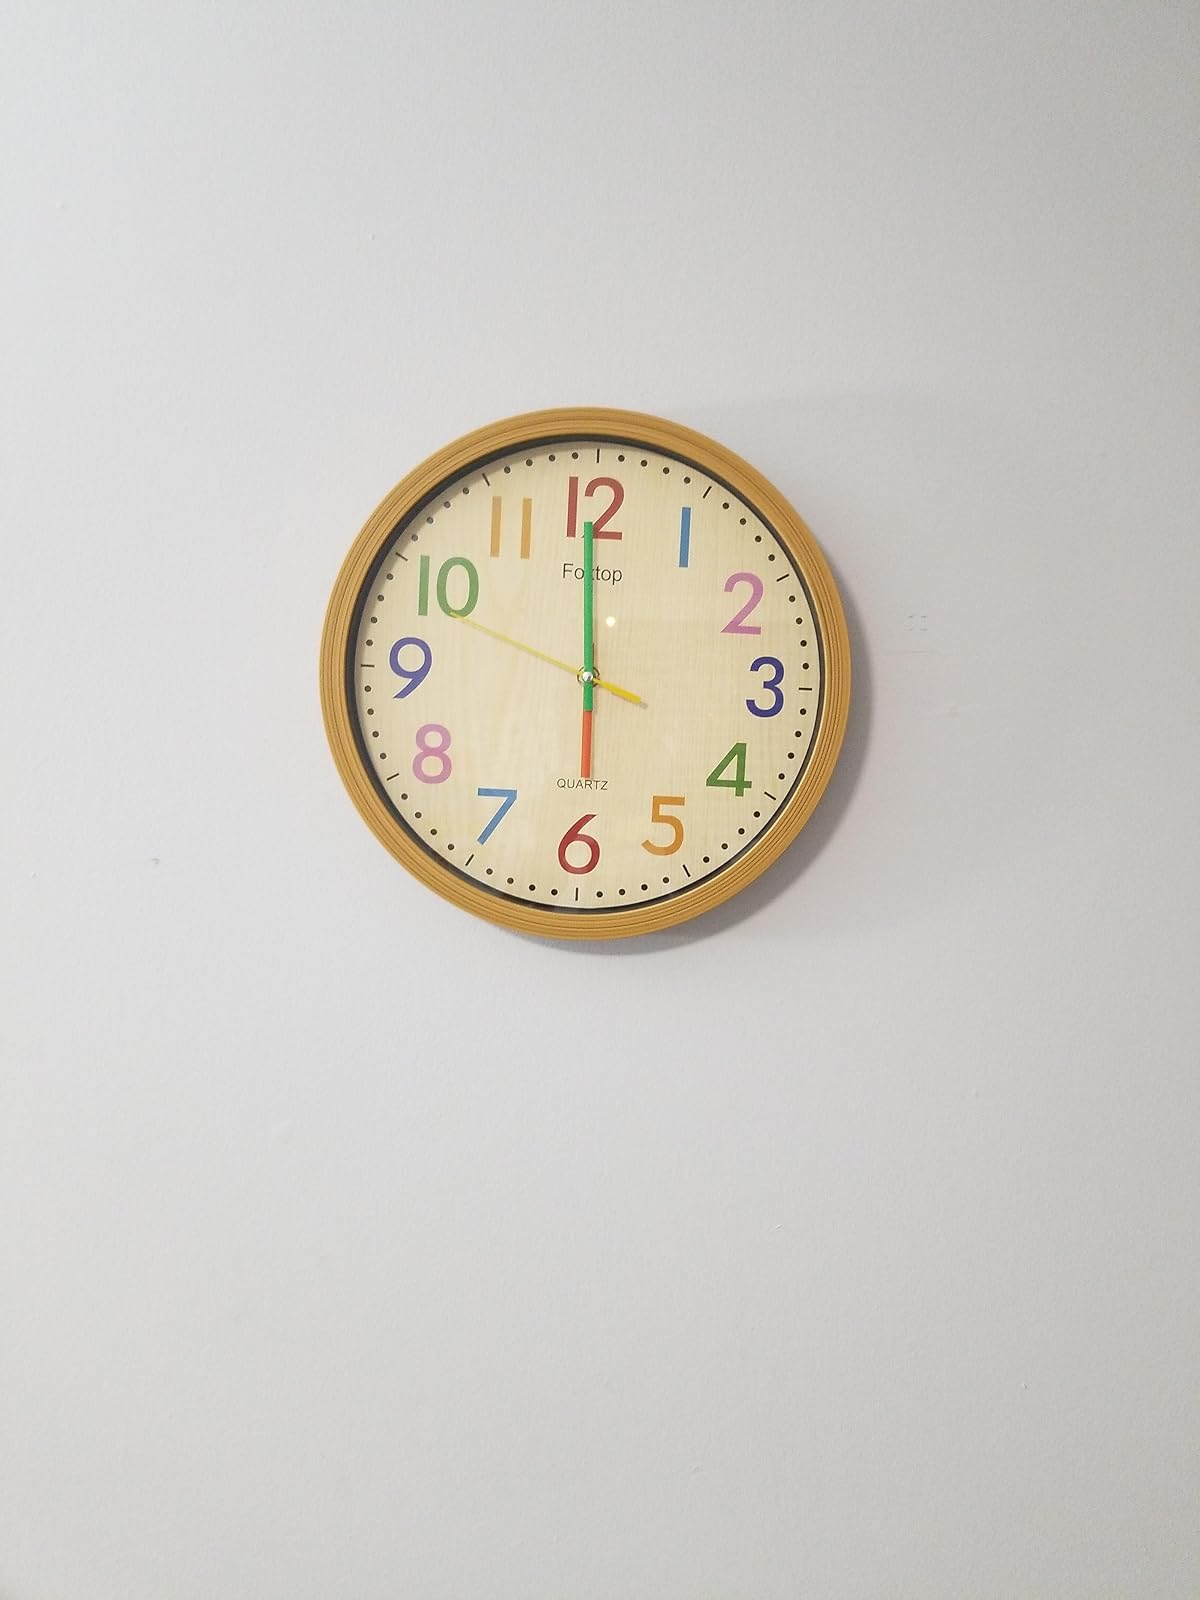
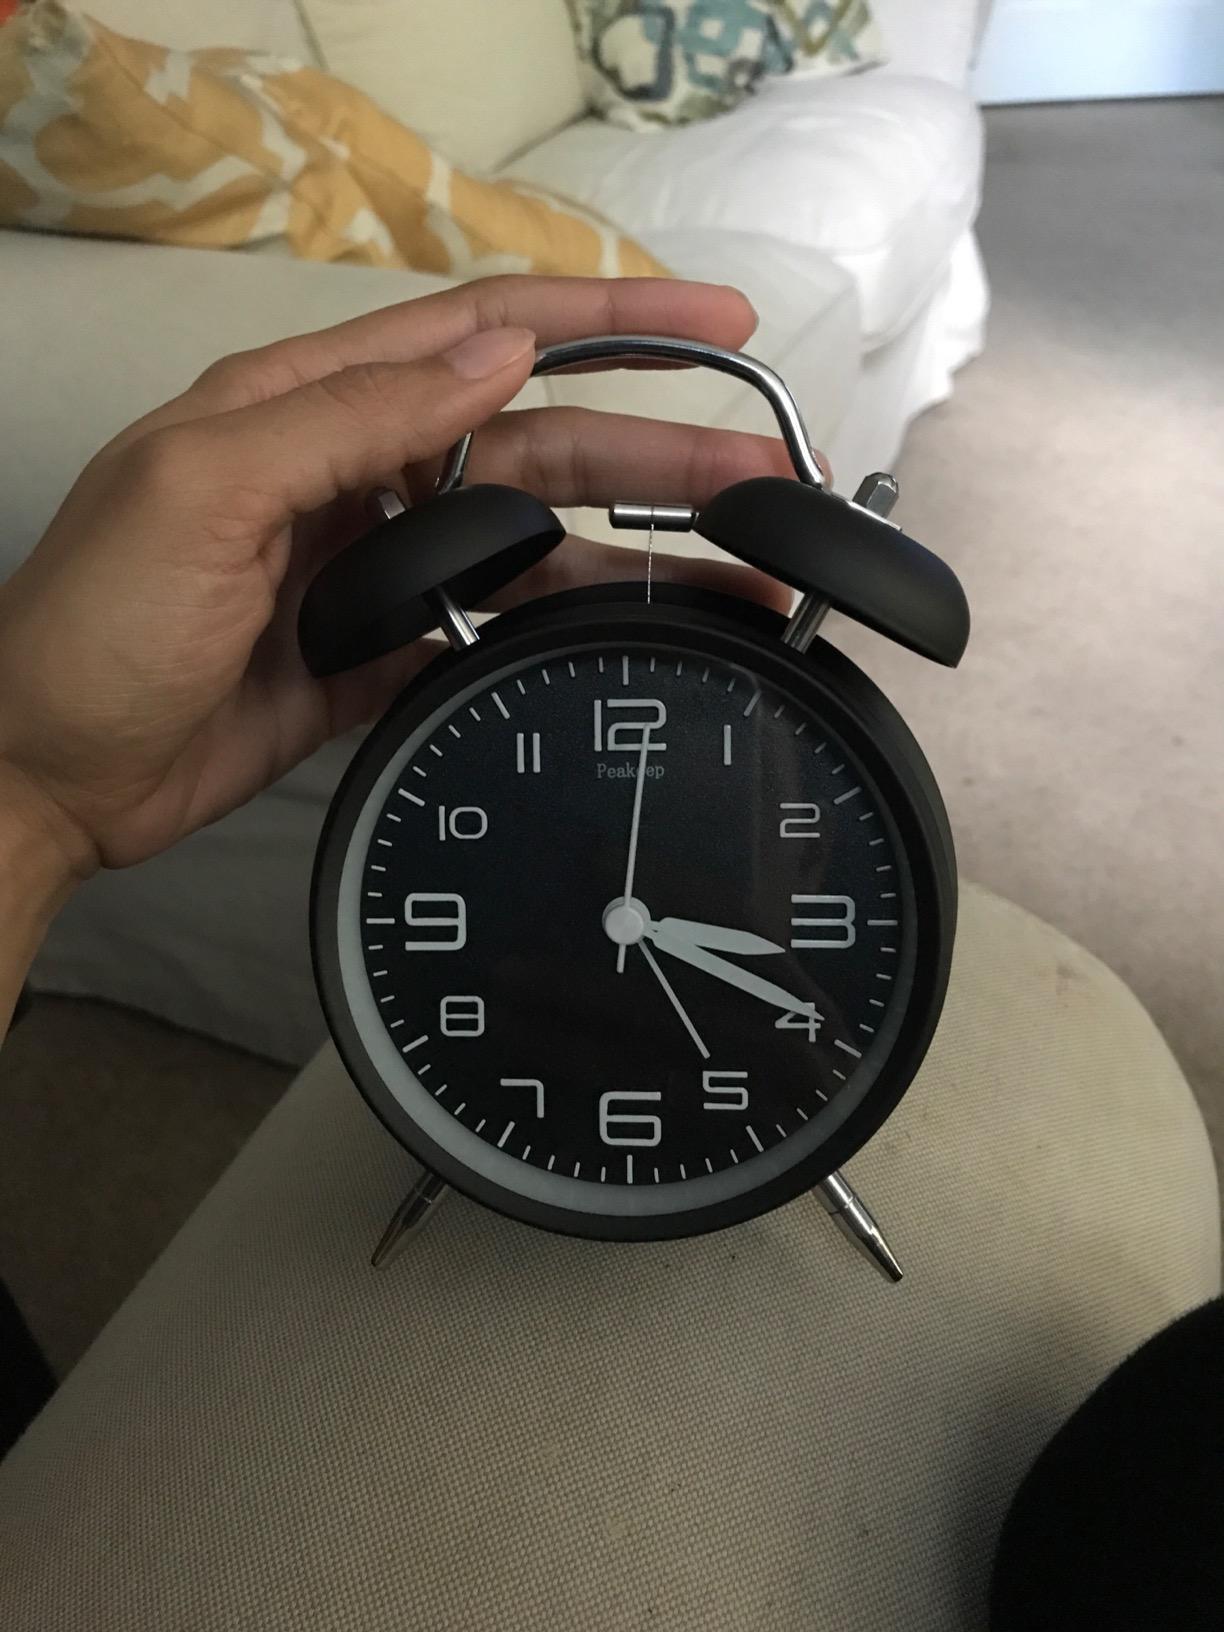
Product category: clock
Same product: no